Time Enough at Last

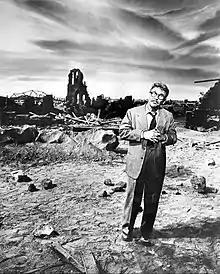

"Time Enough at Last" is the eighth episode of the American anthology series "The Twilight Zone", first airing on November 20, 1959. The episode was adapted from a short story by Lynn Venable, which appeared in the January 1953 edition of "If: Worlds of Science Fiction".